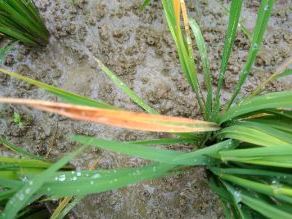
Disease: Tungro